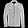
Label: Coat